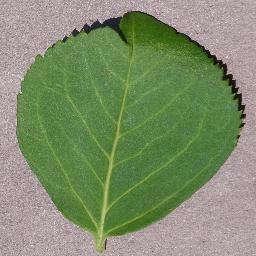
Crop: cherry
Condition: (including_sour)_healthy